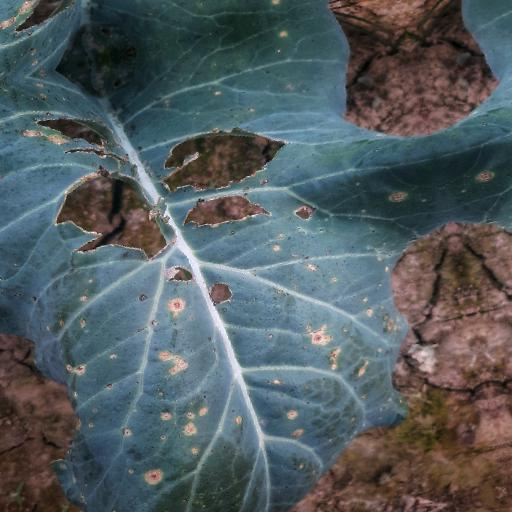
Label: Black Rot